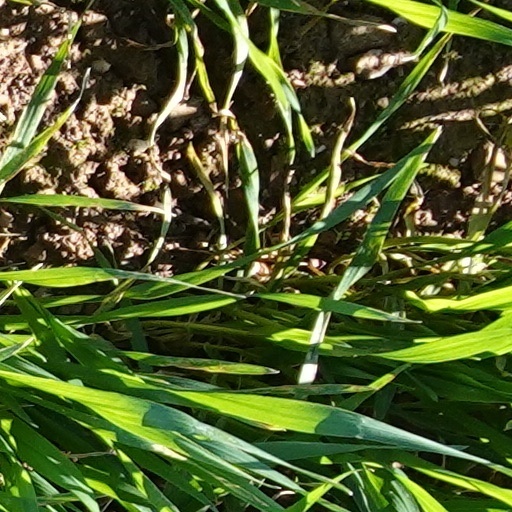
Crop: wheat